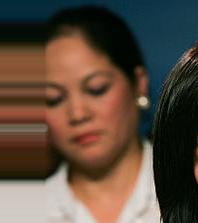
Age: 38